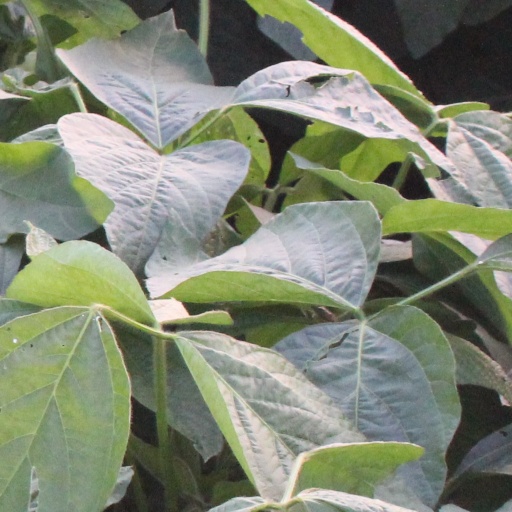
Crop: soybean